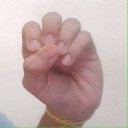
अक्षर: उ